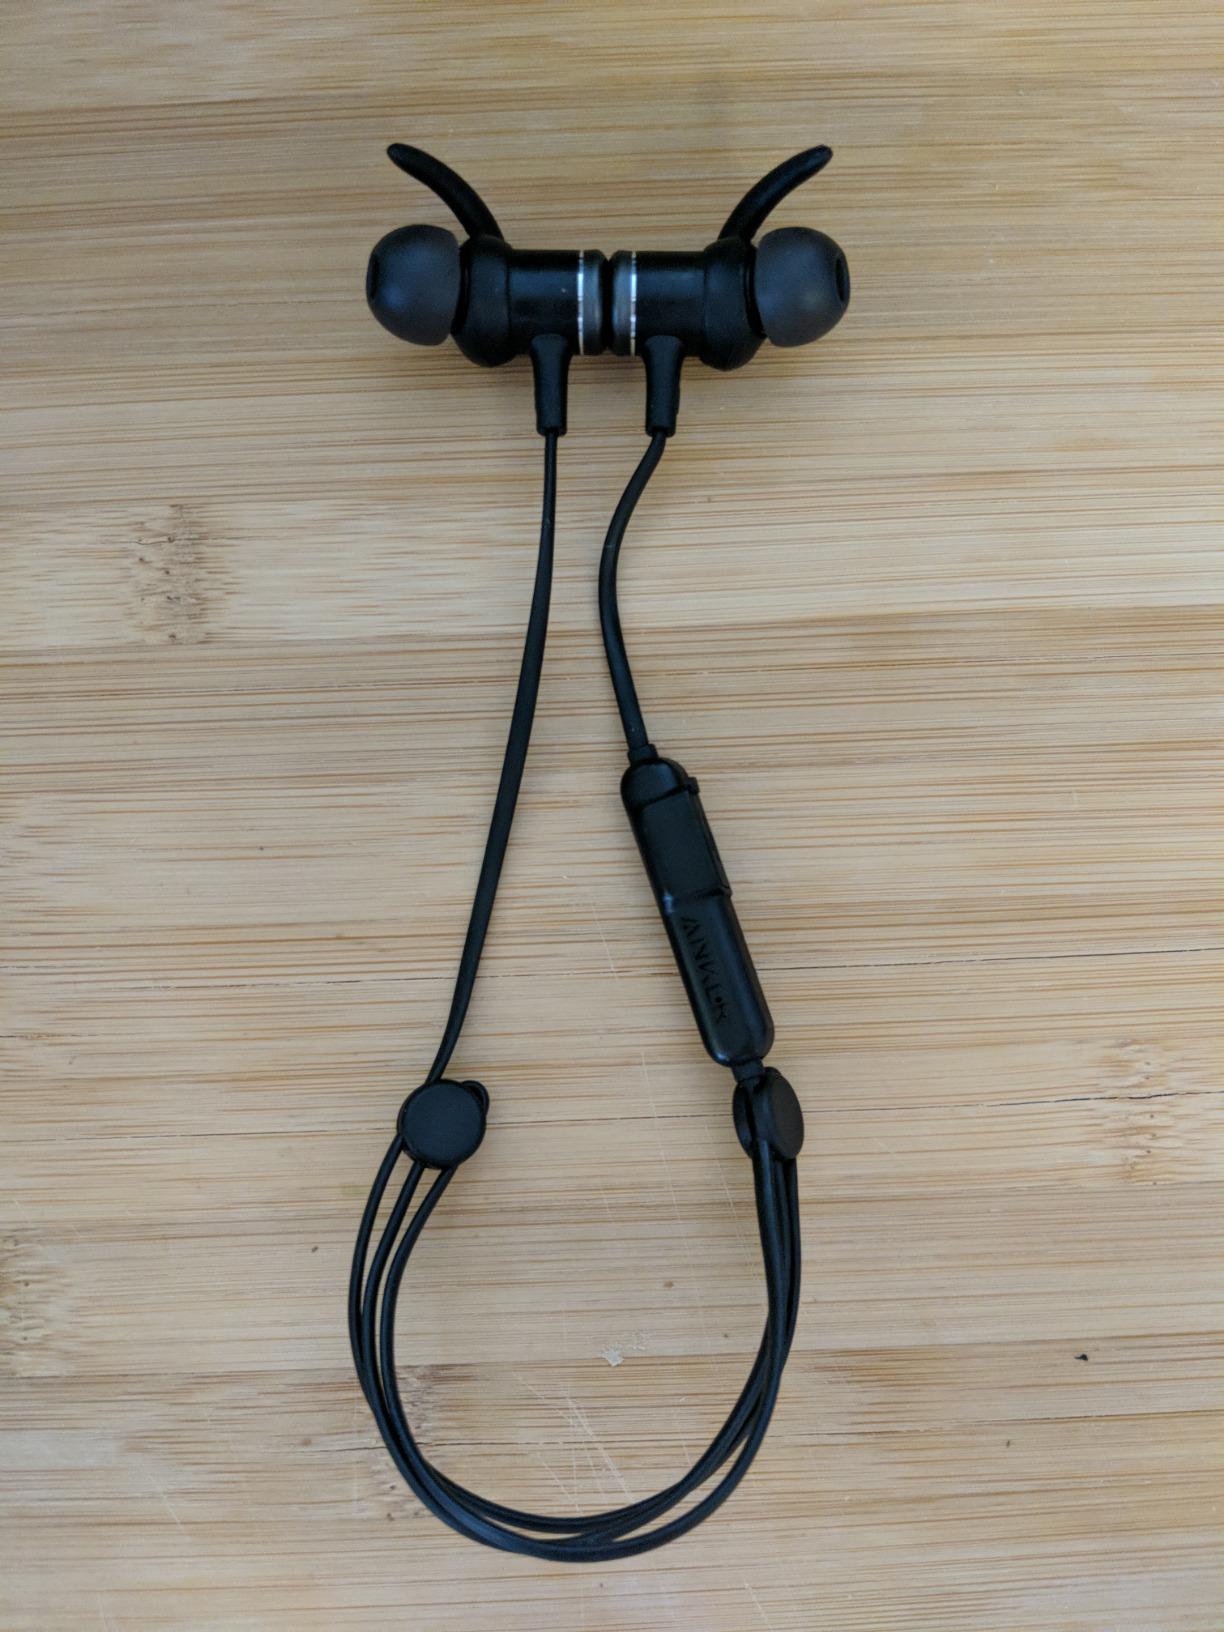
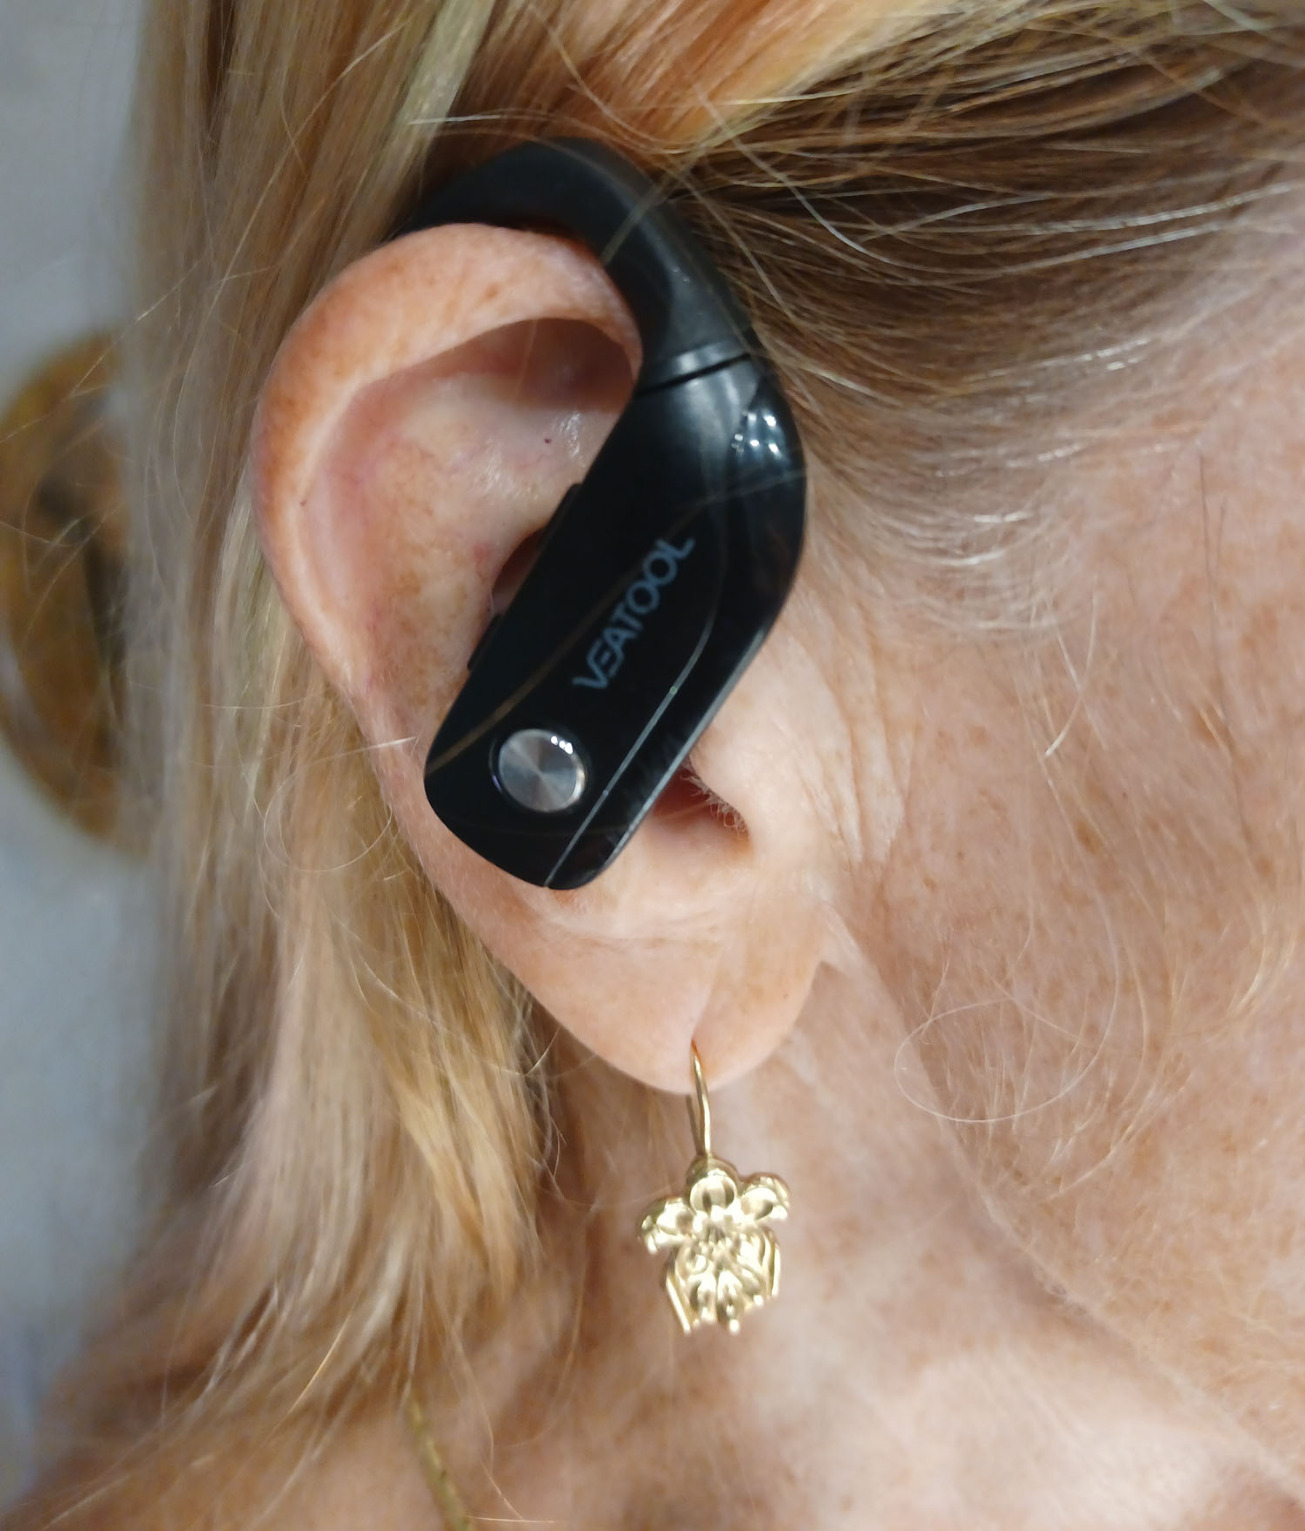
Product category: earbuds
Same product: no